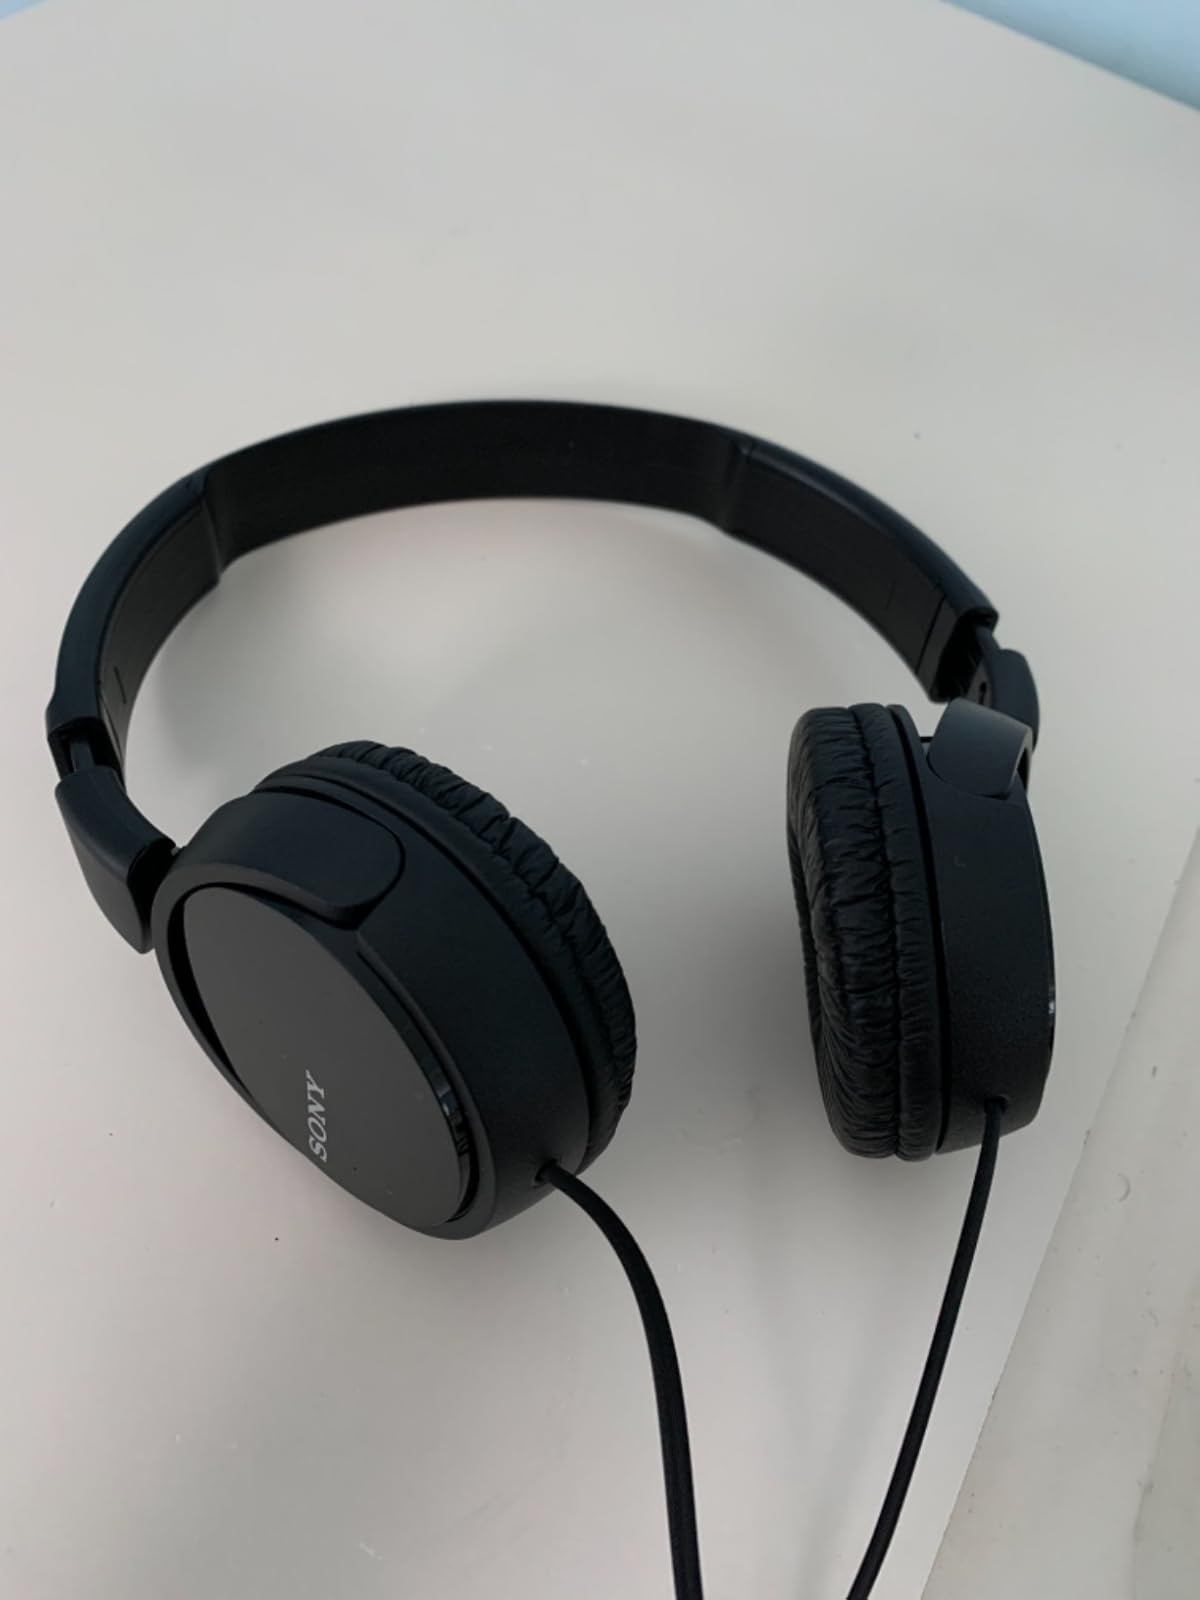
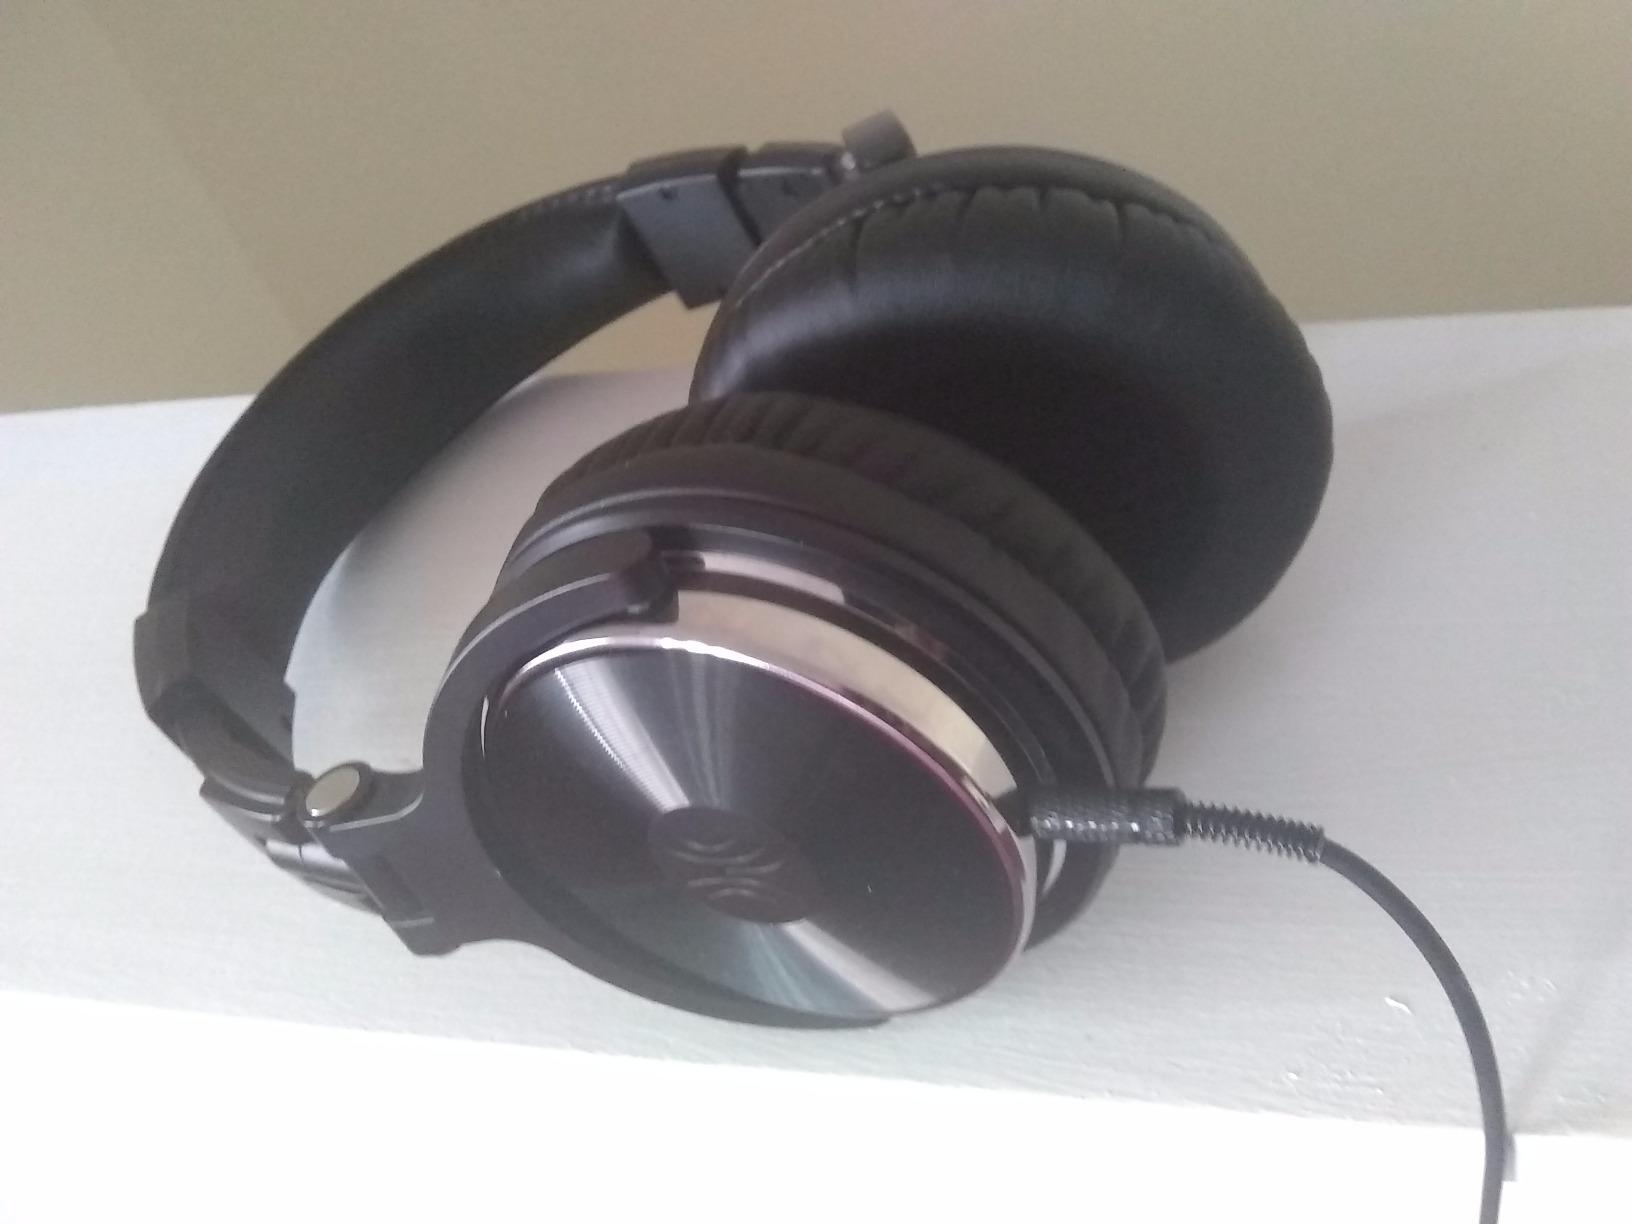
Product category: headphones
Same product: no